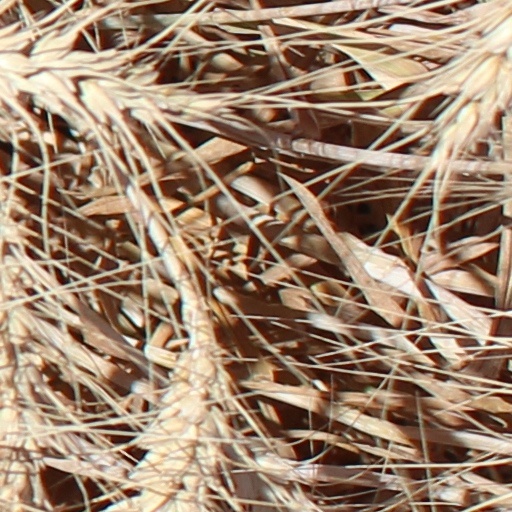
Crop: wheat